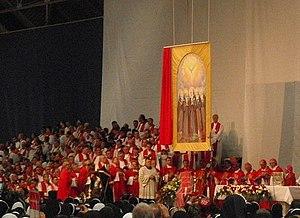
Les martyres de la Drina sont des religieuses de la congrégation des Filles de la charité divine assassinées pour leur foi entre le 15 et le 23 décembre 1941 en Bosnie-Herzégovine. Elles ont été béatifiées par l'Église catholique romaine le 24 septembre 2011 à Sarajevo.